Adventures in Flesh

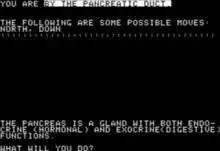
Near the pancreatic duct, the player decides what to do.

"Adventures in Flesh" is a text adventure in which the player character is miniaturized and injected into a patient who has up to ten disorders. Using the game's manual, a coloring book of human anatomy, the player then must navigate their way through the body to diagnose the patient based on clues and symptoms found in each area of the body, and they score points based on the amount of correct diagnoses. The program has a vocabulary of about 100 words; commands are mostly one or two words long, and the program prompts the player with available commands based on the area they are in at each turn.